Reed College

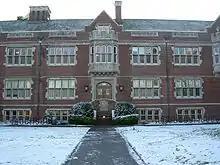
Reed College's Eliot Hall on a snowy day

The Reed Institute (the legal name of the college) was founded in 1908 and held its first classes in 1911. Reed is named for Oregon pioneers Simeon Gannett Reed (1830–1895) and Amanda Reed (died 1904). Simeon was an entrepreneur involved in several enterprises, including trade on the Willamette and Columbia Rivers with his close friend and associate, former Portland Mayor William S. Ladd. Unitarian minister Thomas Lamb Eliot, who knew the Reeds from the church choir, is credited with convincing Reed of the need for the school. Reed's will provided for the gift, and Ladd's son, William Mead Ladd, donated 40 acres from the Ladd Estate Company to build the new college. Reed's first president (1910–1919) was William Trufant Foster, a former professor at Bates College and Bowdoin College.